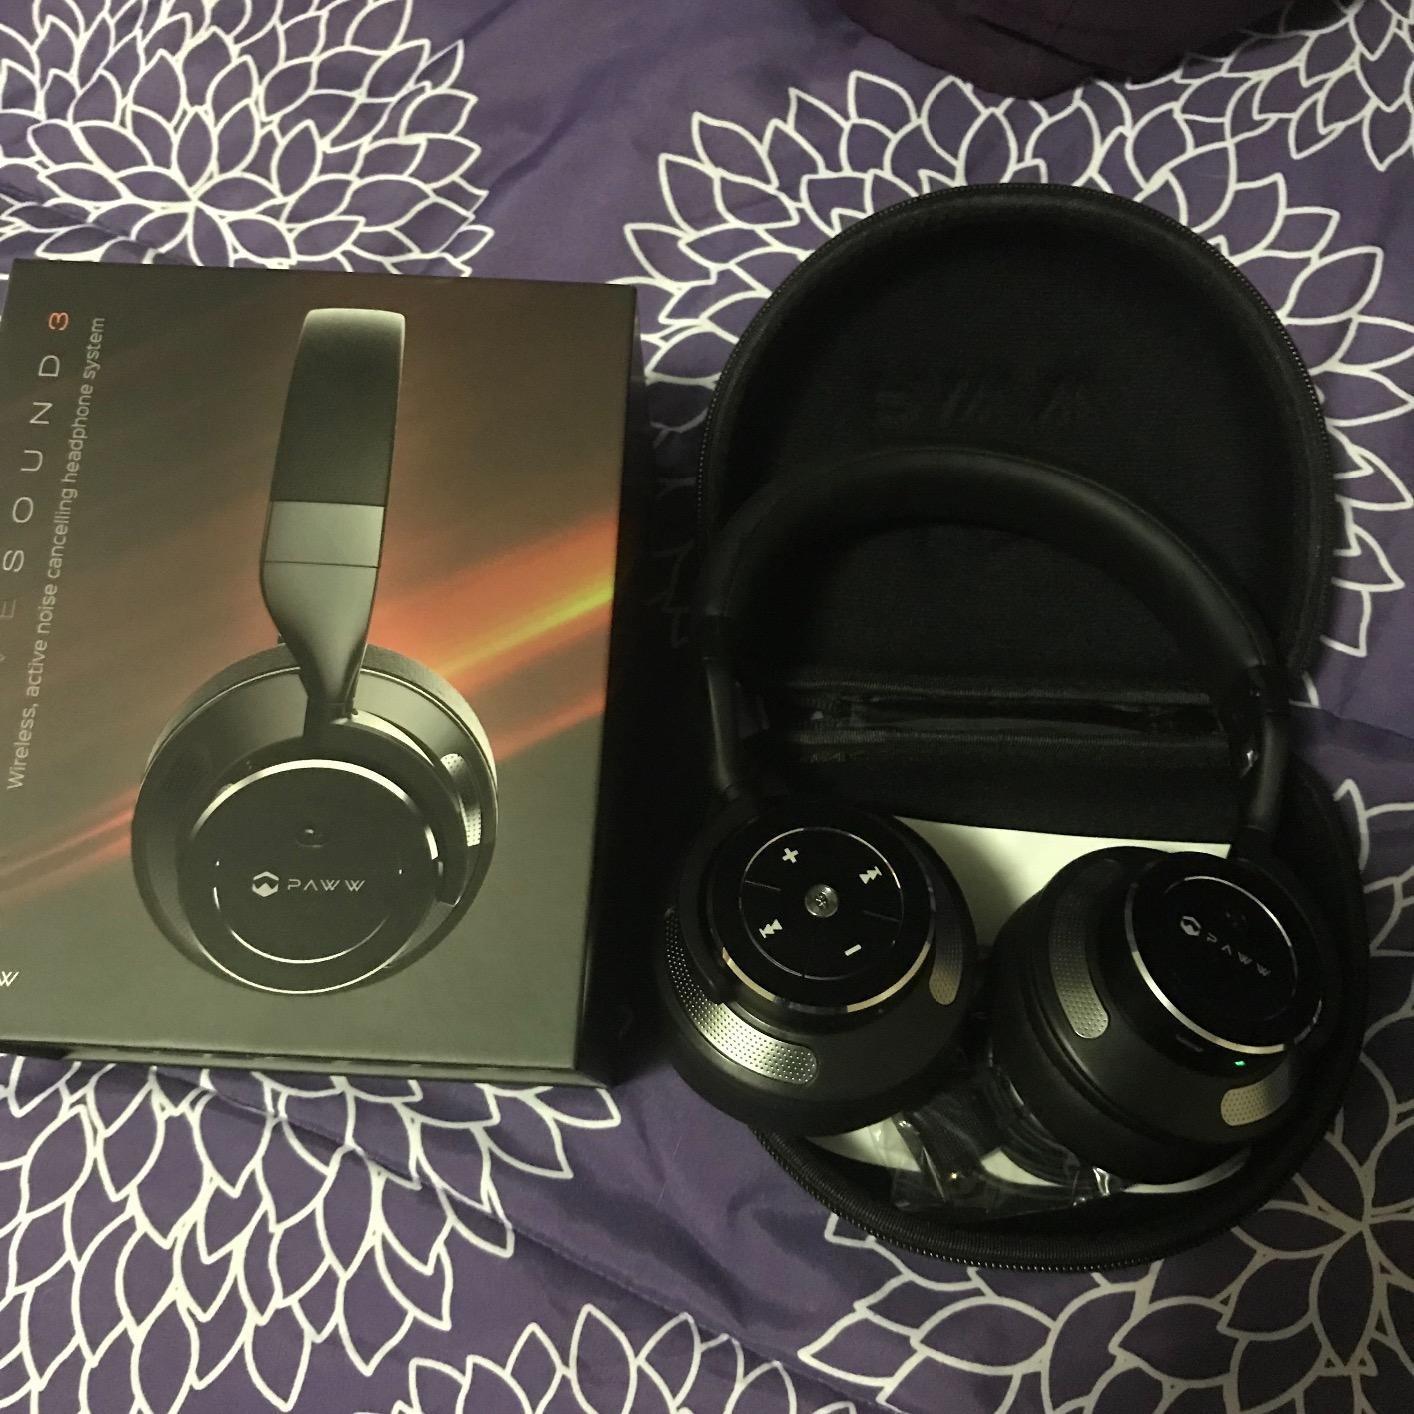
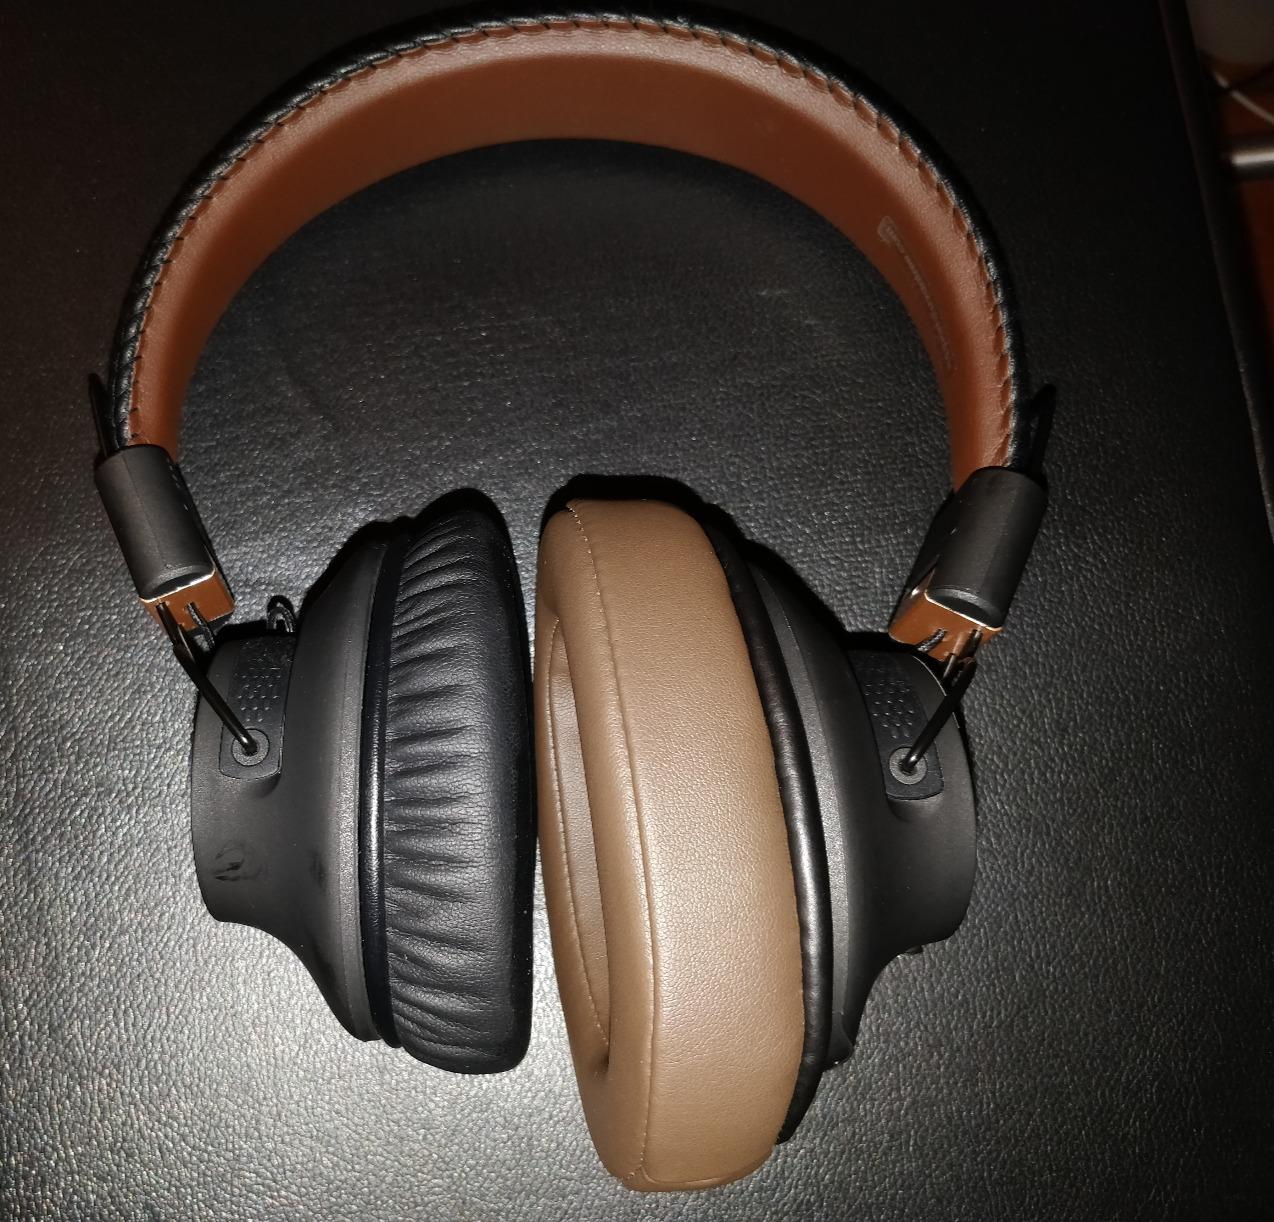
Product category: headphones
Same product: no